Carriden House

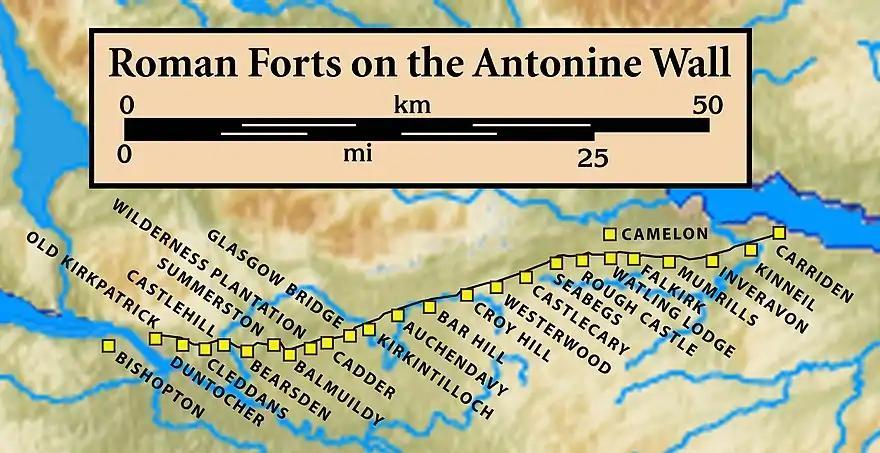
Forts and "Fortlets" associated with the Antonine Wall from west to east: Bishopton, Old Kilpatrick, Duntocher, "Cleddans", Castlehill, Bearsden, "Summerston", Balmuildy, "Wilderness Plantation", Cadder, "Glasgow Bridge", Kirkintilloch, Auchendavy, Bar Hill, Croy Hill, Westerwood, Castlecary, "Seabegs", Rough Castle, Camelon, "Watling Lodge", Falkirk, Mumrills, Inveravon, "Kinneil", Carriden

Carriden House is located west of the site of an Antonine Roman fort. This formed the eastern end of the Antonine Wall. It is the only Antonine Fort whose Latin name, Veluniate, is known. A centurion's stone was reported as built into the house, according to Sir George Macdonald who wrote about it.